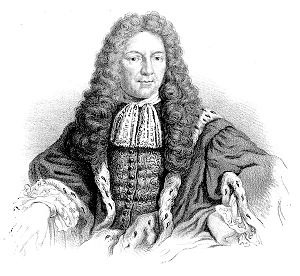
Bengt Gabrielsson Oxenstierna
Bengt Gabrielsson Oxenstierna var en svensk greve og diplomat, søn af Gabriel Bengtsson Oxenstierna.